Waqf

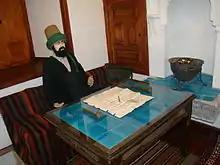
Writing Room in Mevlana Museum

Islamic law places several legal conditions on the process of establishing a waqf.